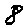
Label: 8